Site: brandenburg
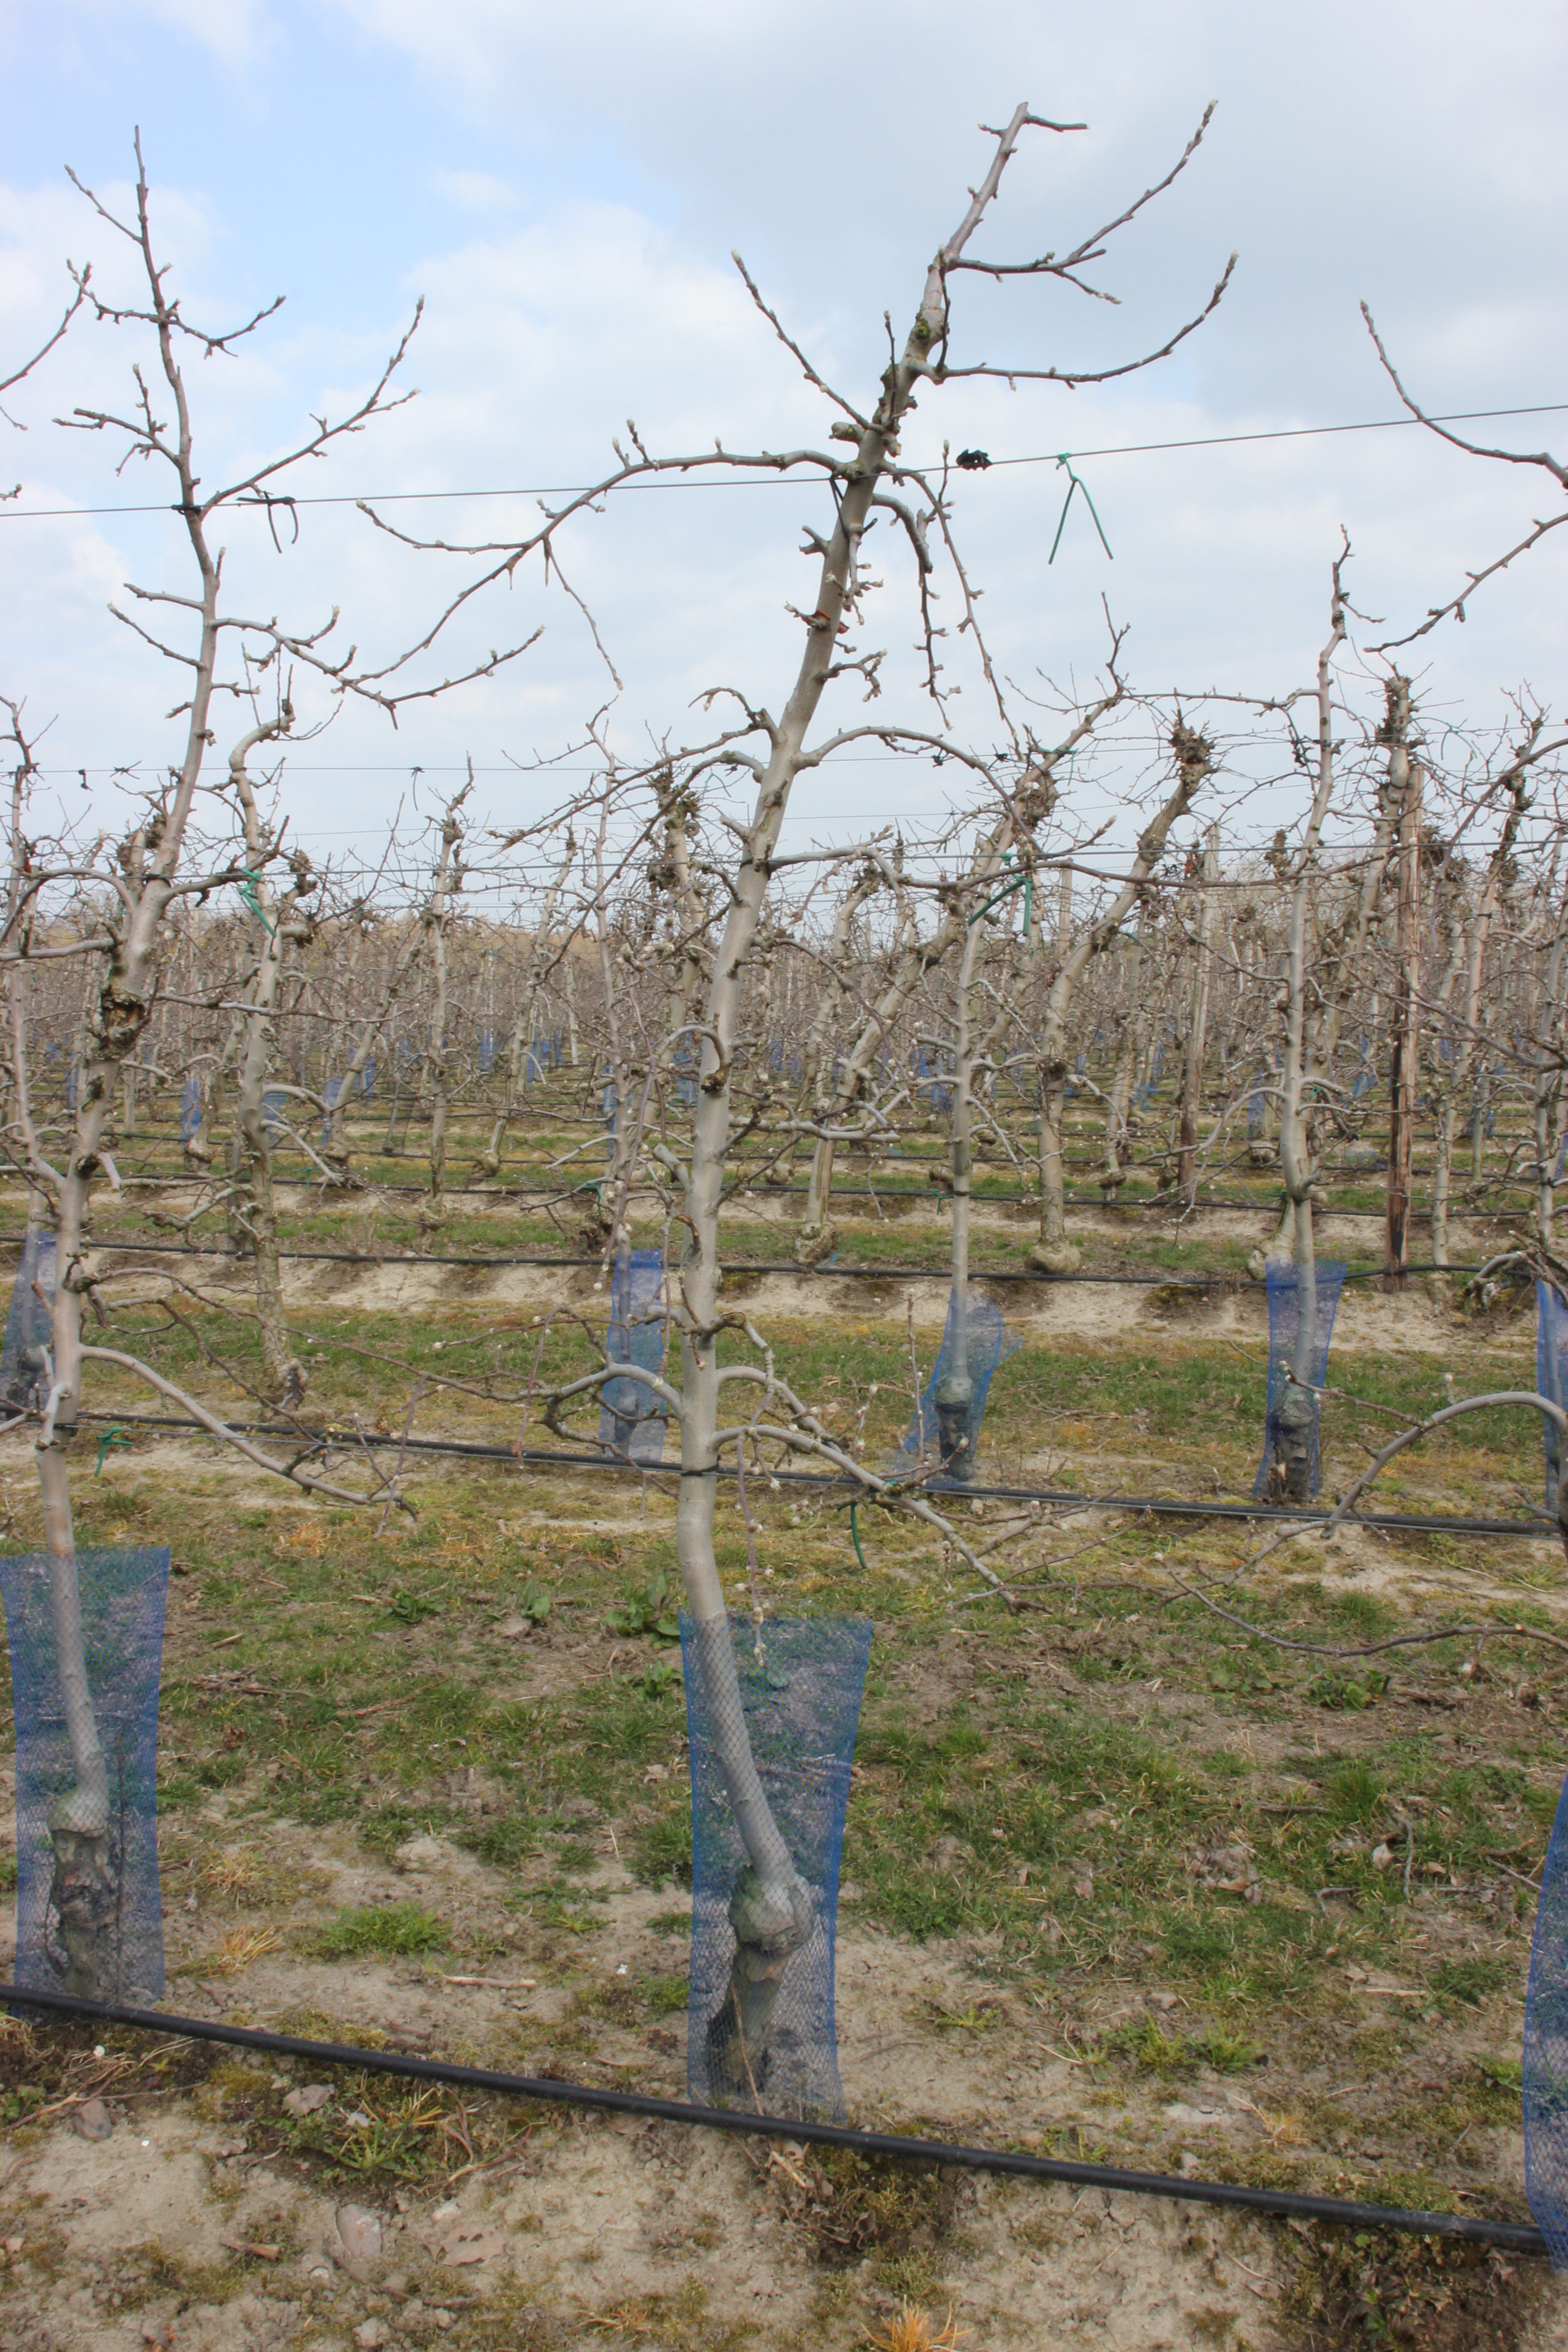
Growth stage (BBCH 03): Bud development